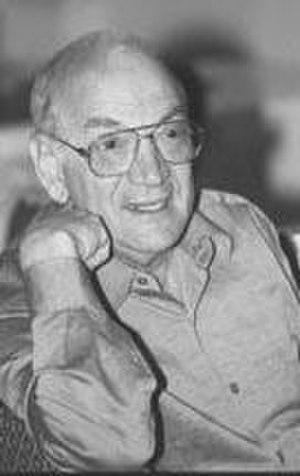
Viktor Lvovitch Kortchnoï, né le 23 mars 1931 à Leningrad, et mort le 6 juin 2016 à Wohlen, est un joueur d’échecs soviétique puis suisse. Il obtint l'asile politique de la Suisse en 1978, puis la nationalité suisse en 1992. Après sa défection de l'Union soviétique en 1976, Kortchnoï disputa deux matchs de championnat du monde d'échecs — en 1978 et en 1981 — et perdit à chaque fois contre le numéro un soviétique Anatoli Karpov, de vingt ans son cadet.